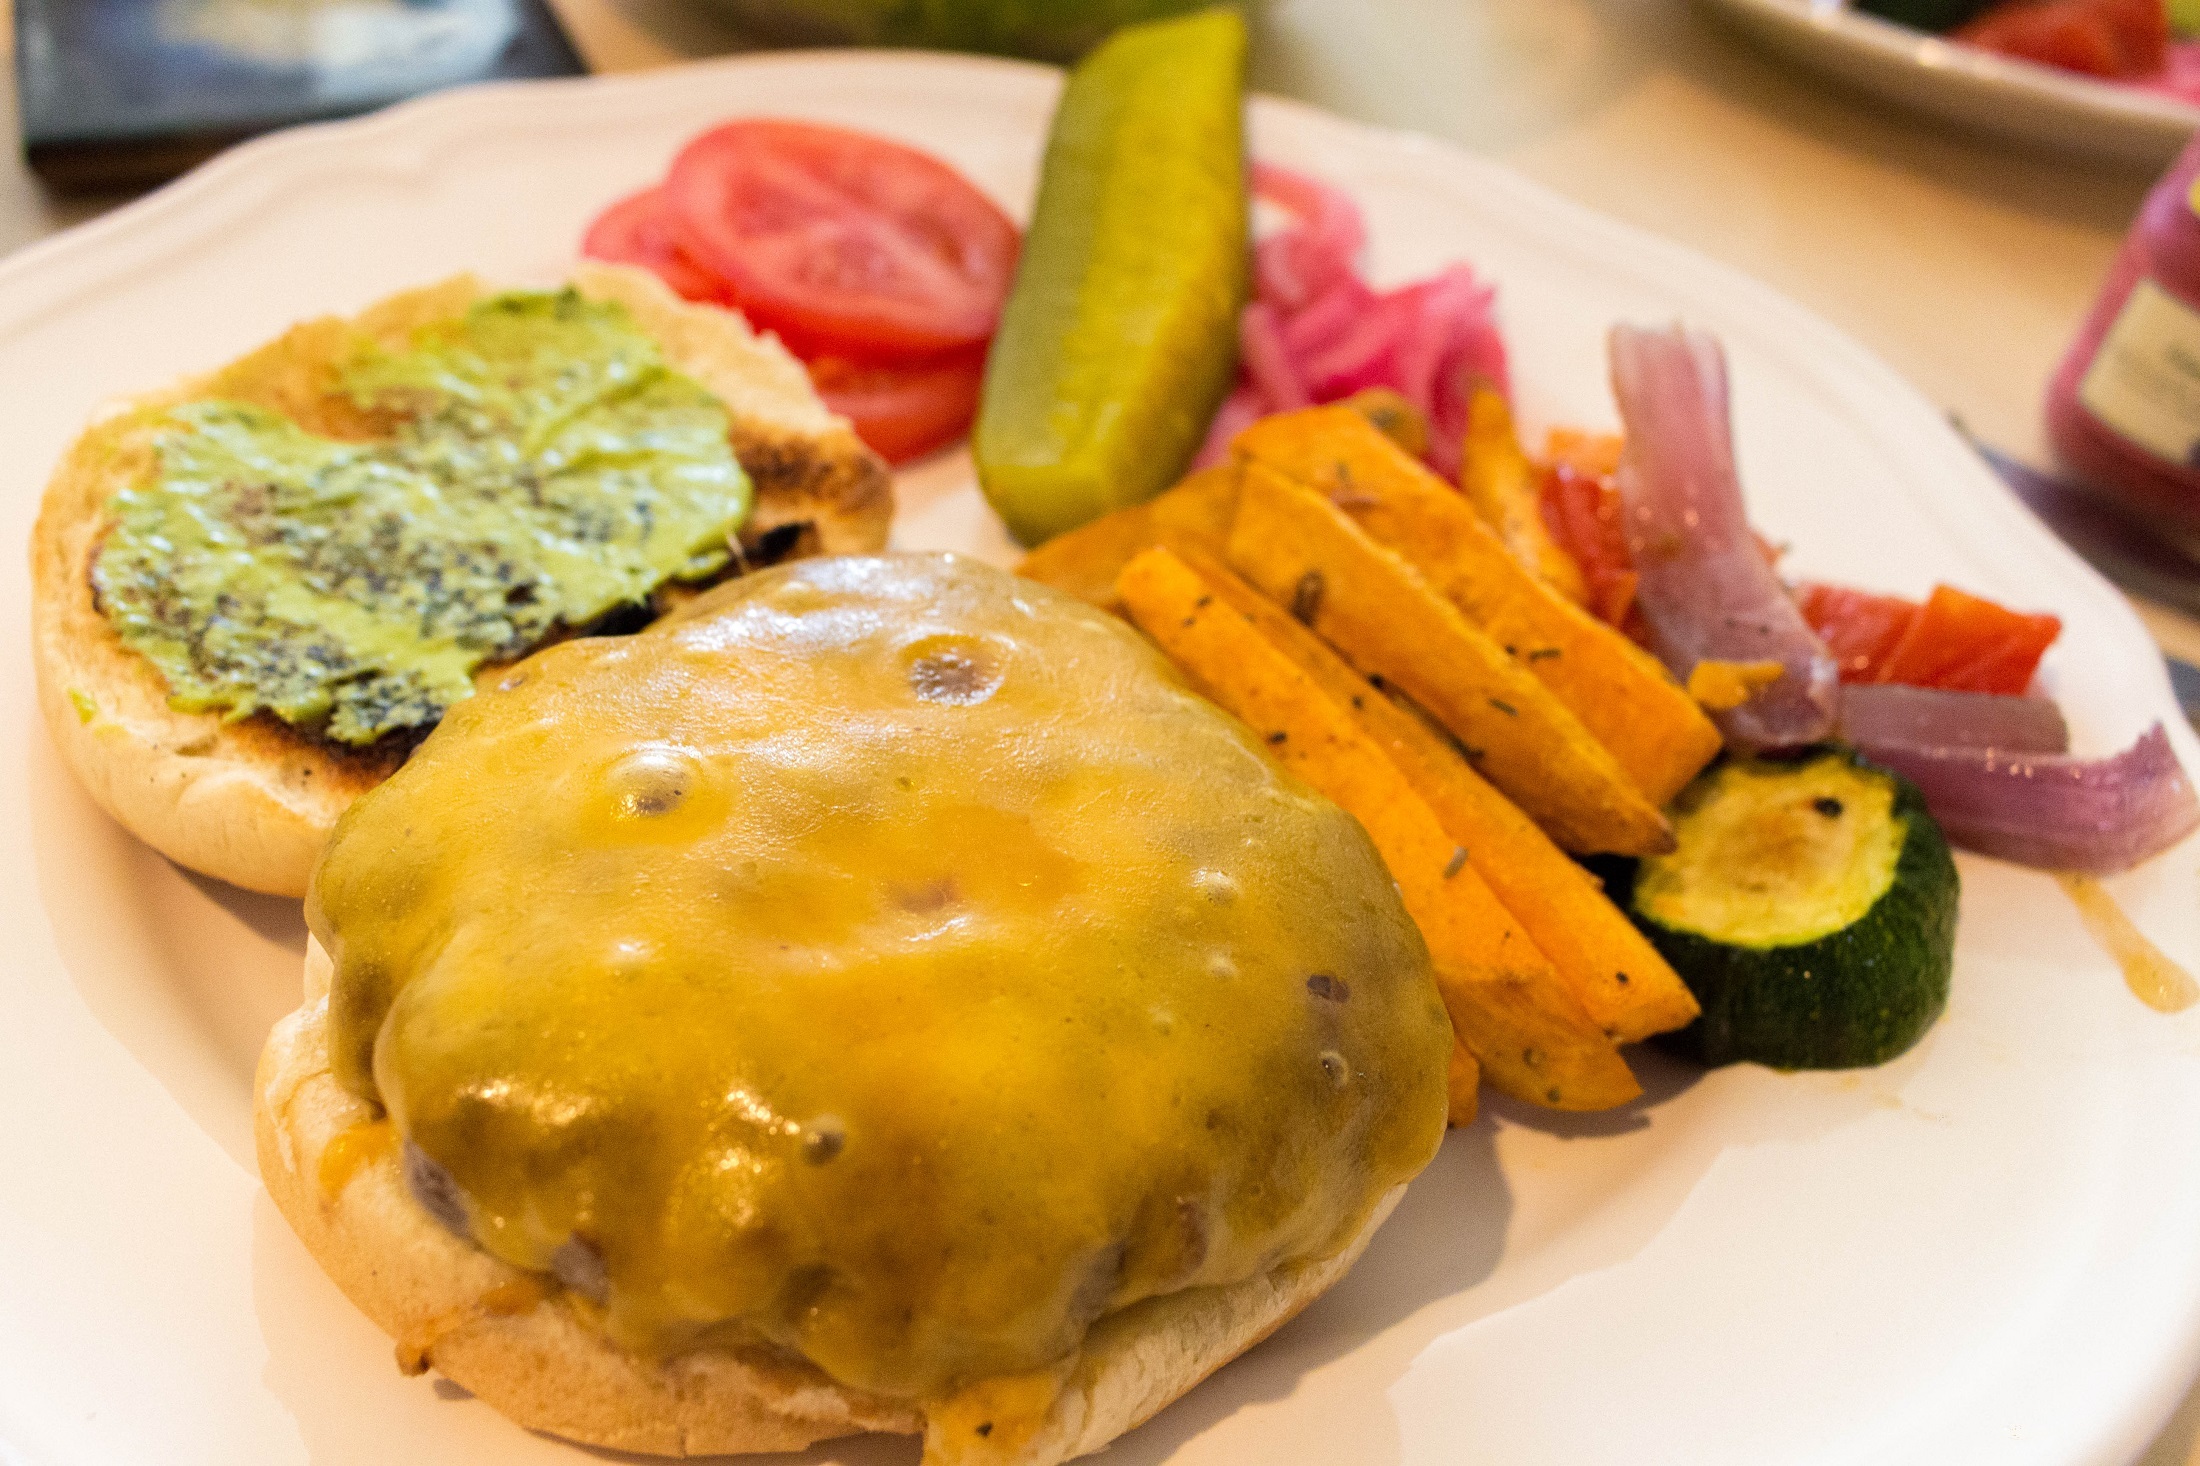
dish, meal, food, produce, plate, breakfast, lunch, cuisine, beef, hamburger, burger, sandwich, tomato, bun, cheeseburger, eating, pickle, brunch, fried vegetables, onion rings, hors d oeuvre